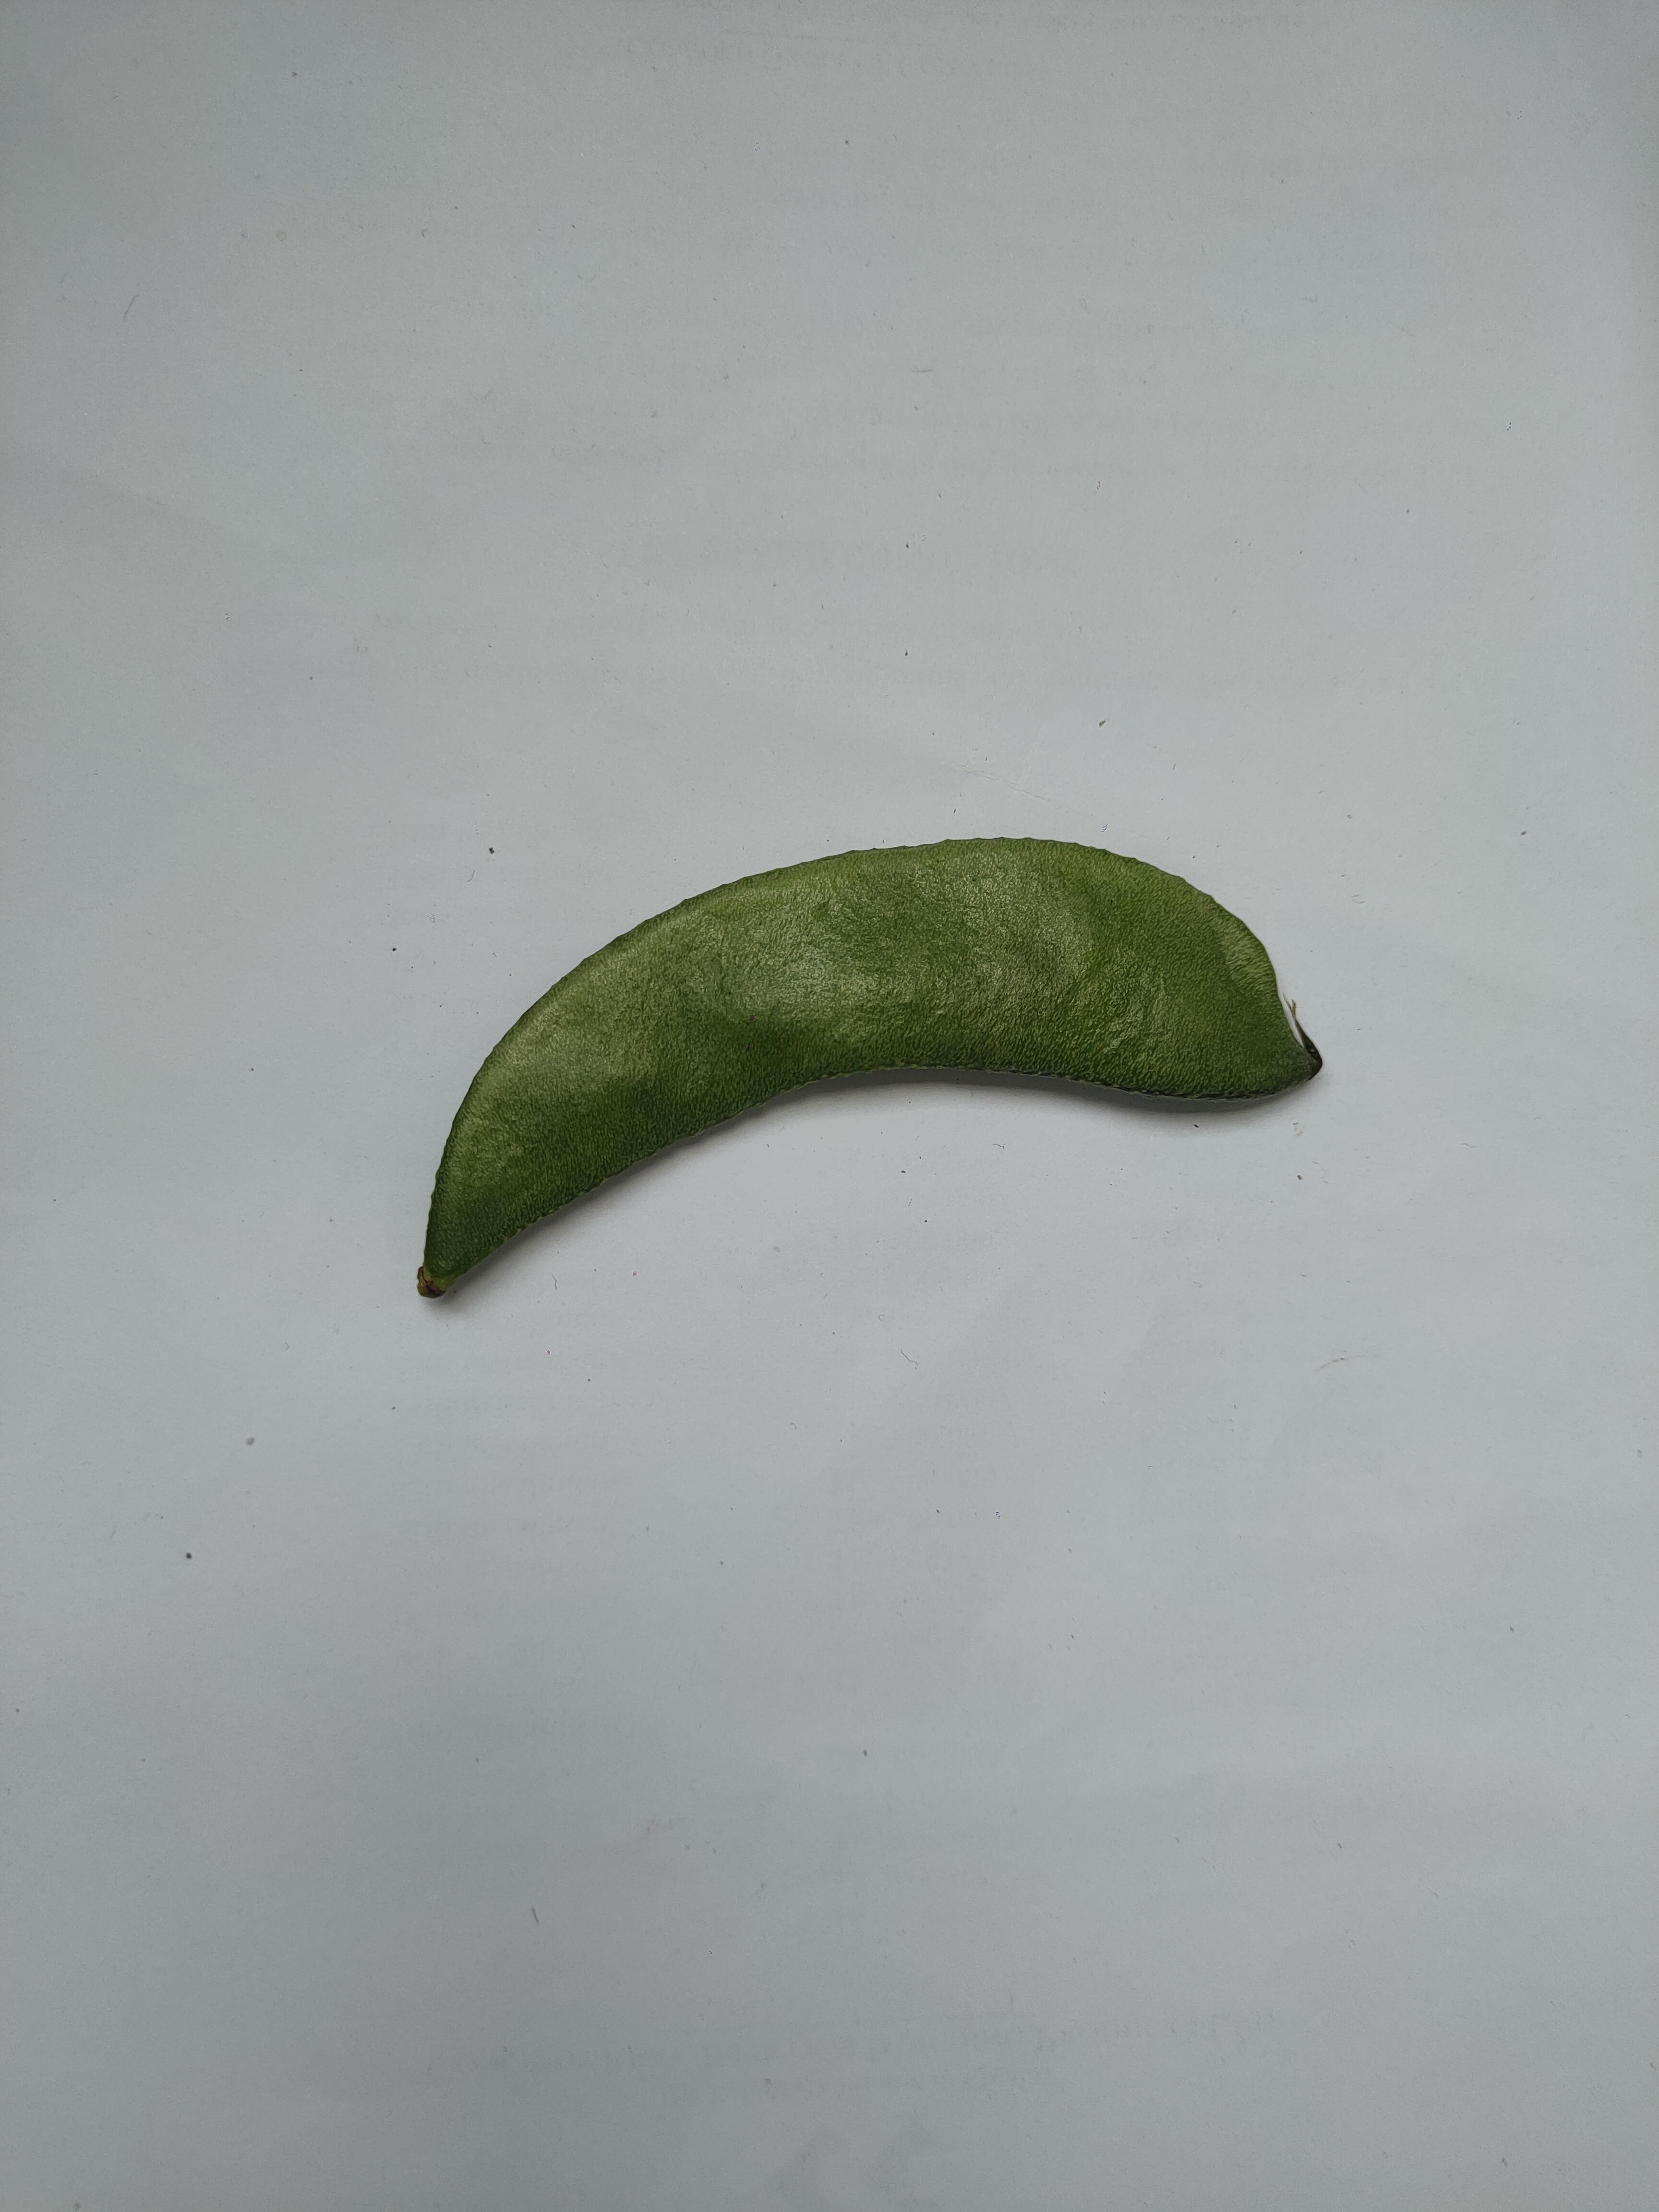
Label: Bean